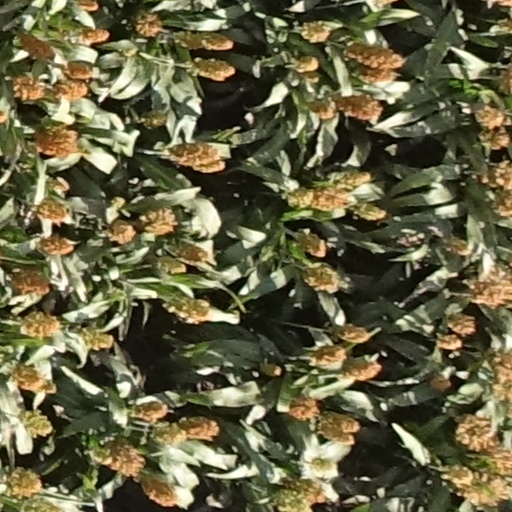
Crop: sorghum